Gökşen Fitik

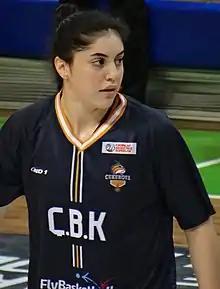

Gökşen Fitik (born 11 August 2001) is a Turkish basketball player for Galatasaray and the Turkish national team.